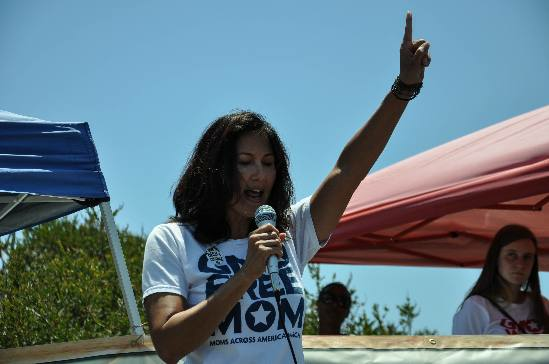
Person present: Yes